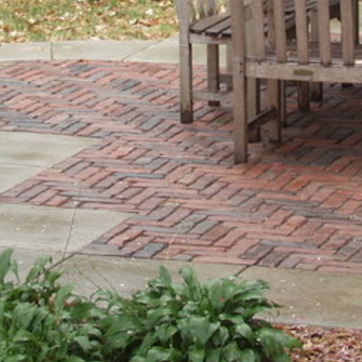
Material: brick